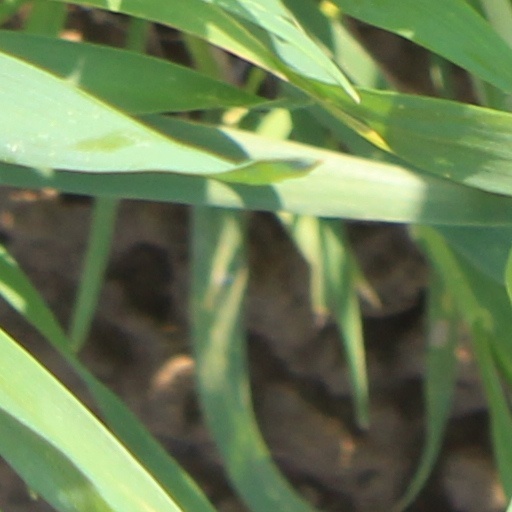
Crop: wheat